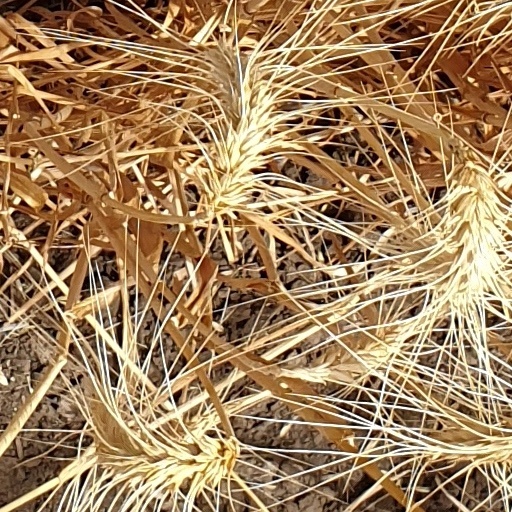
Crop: wheat